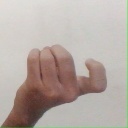
अक्षर: ज